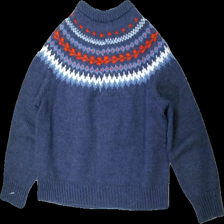
View: back
Type: Sweater
Category: Ladies
Brand: Missing
Colors: Blue, Orange, White
Material: 100% wool
Cut: Regular, C-collar
Stains: Minor
Damage: stain
Damage location: bottom left
Price range: 150-250
Recommended usage: Reuse
Description: knitted sweater with pattern